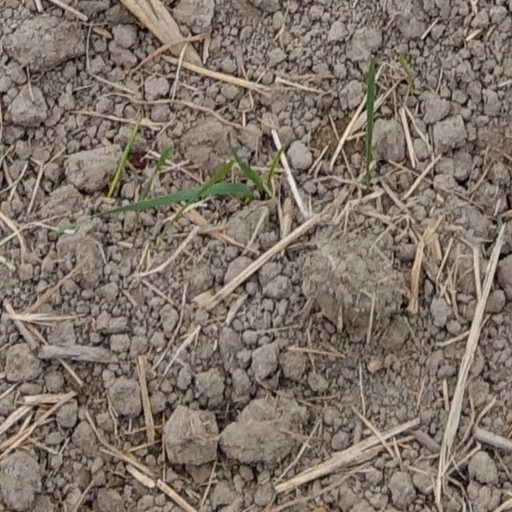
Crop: wheat